Jordan

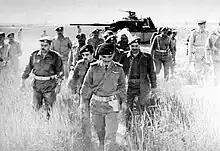
King Hussein on 21 March 1968 checking an abandoned Israeli tank in the aftermath of the Battle of Karameh.

Increasing policies of Turkification and centralisation adopted by the Ottoman Empire in the wake of the 1908 Young Turk Revolution disenchanted the Arabs of the Levant, which contributed to the development of an Arab nationalist movement. These changes led to the outbreak of the 1916 Arab Revolt during World War I, which ended four centuries of stagnation under Ottoman rule. The revolt was led by Sharif Hussein of Mecca, scion of the Hashemite family of the Hejaz, and his sons Abdullah, Faisal and Ali. Locally, the revolt garnered the support of the Transjordanian tribes, including Bedouins, Circassians and Christians. The Allies of World War I, including Britain and France whose imperial interests converged with the Arabist cause, offered support. The revolt started on 5 June 1916 from Medina and pushed northwards until the fighting reached Transjordan in the Battle of Aqaba on 6 July 1917. The revolt reached its climax when Faisal entered Damascus in October 1918 and established an Arab-led military administration in OETA East, later declared as the Arab Kingdom of Syria, both of which Transjordan was part of. During this period, the southernmost region of the country, including Ma'an and Aqaba, was also claimed by the neighbouring Kingdom of Hejaz.